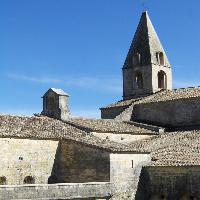
Weather: sun or clear